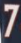
Number: 7